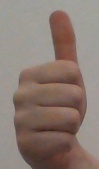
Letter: aleff